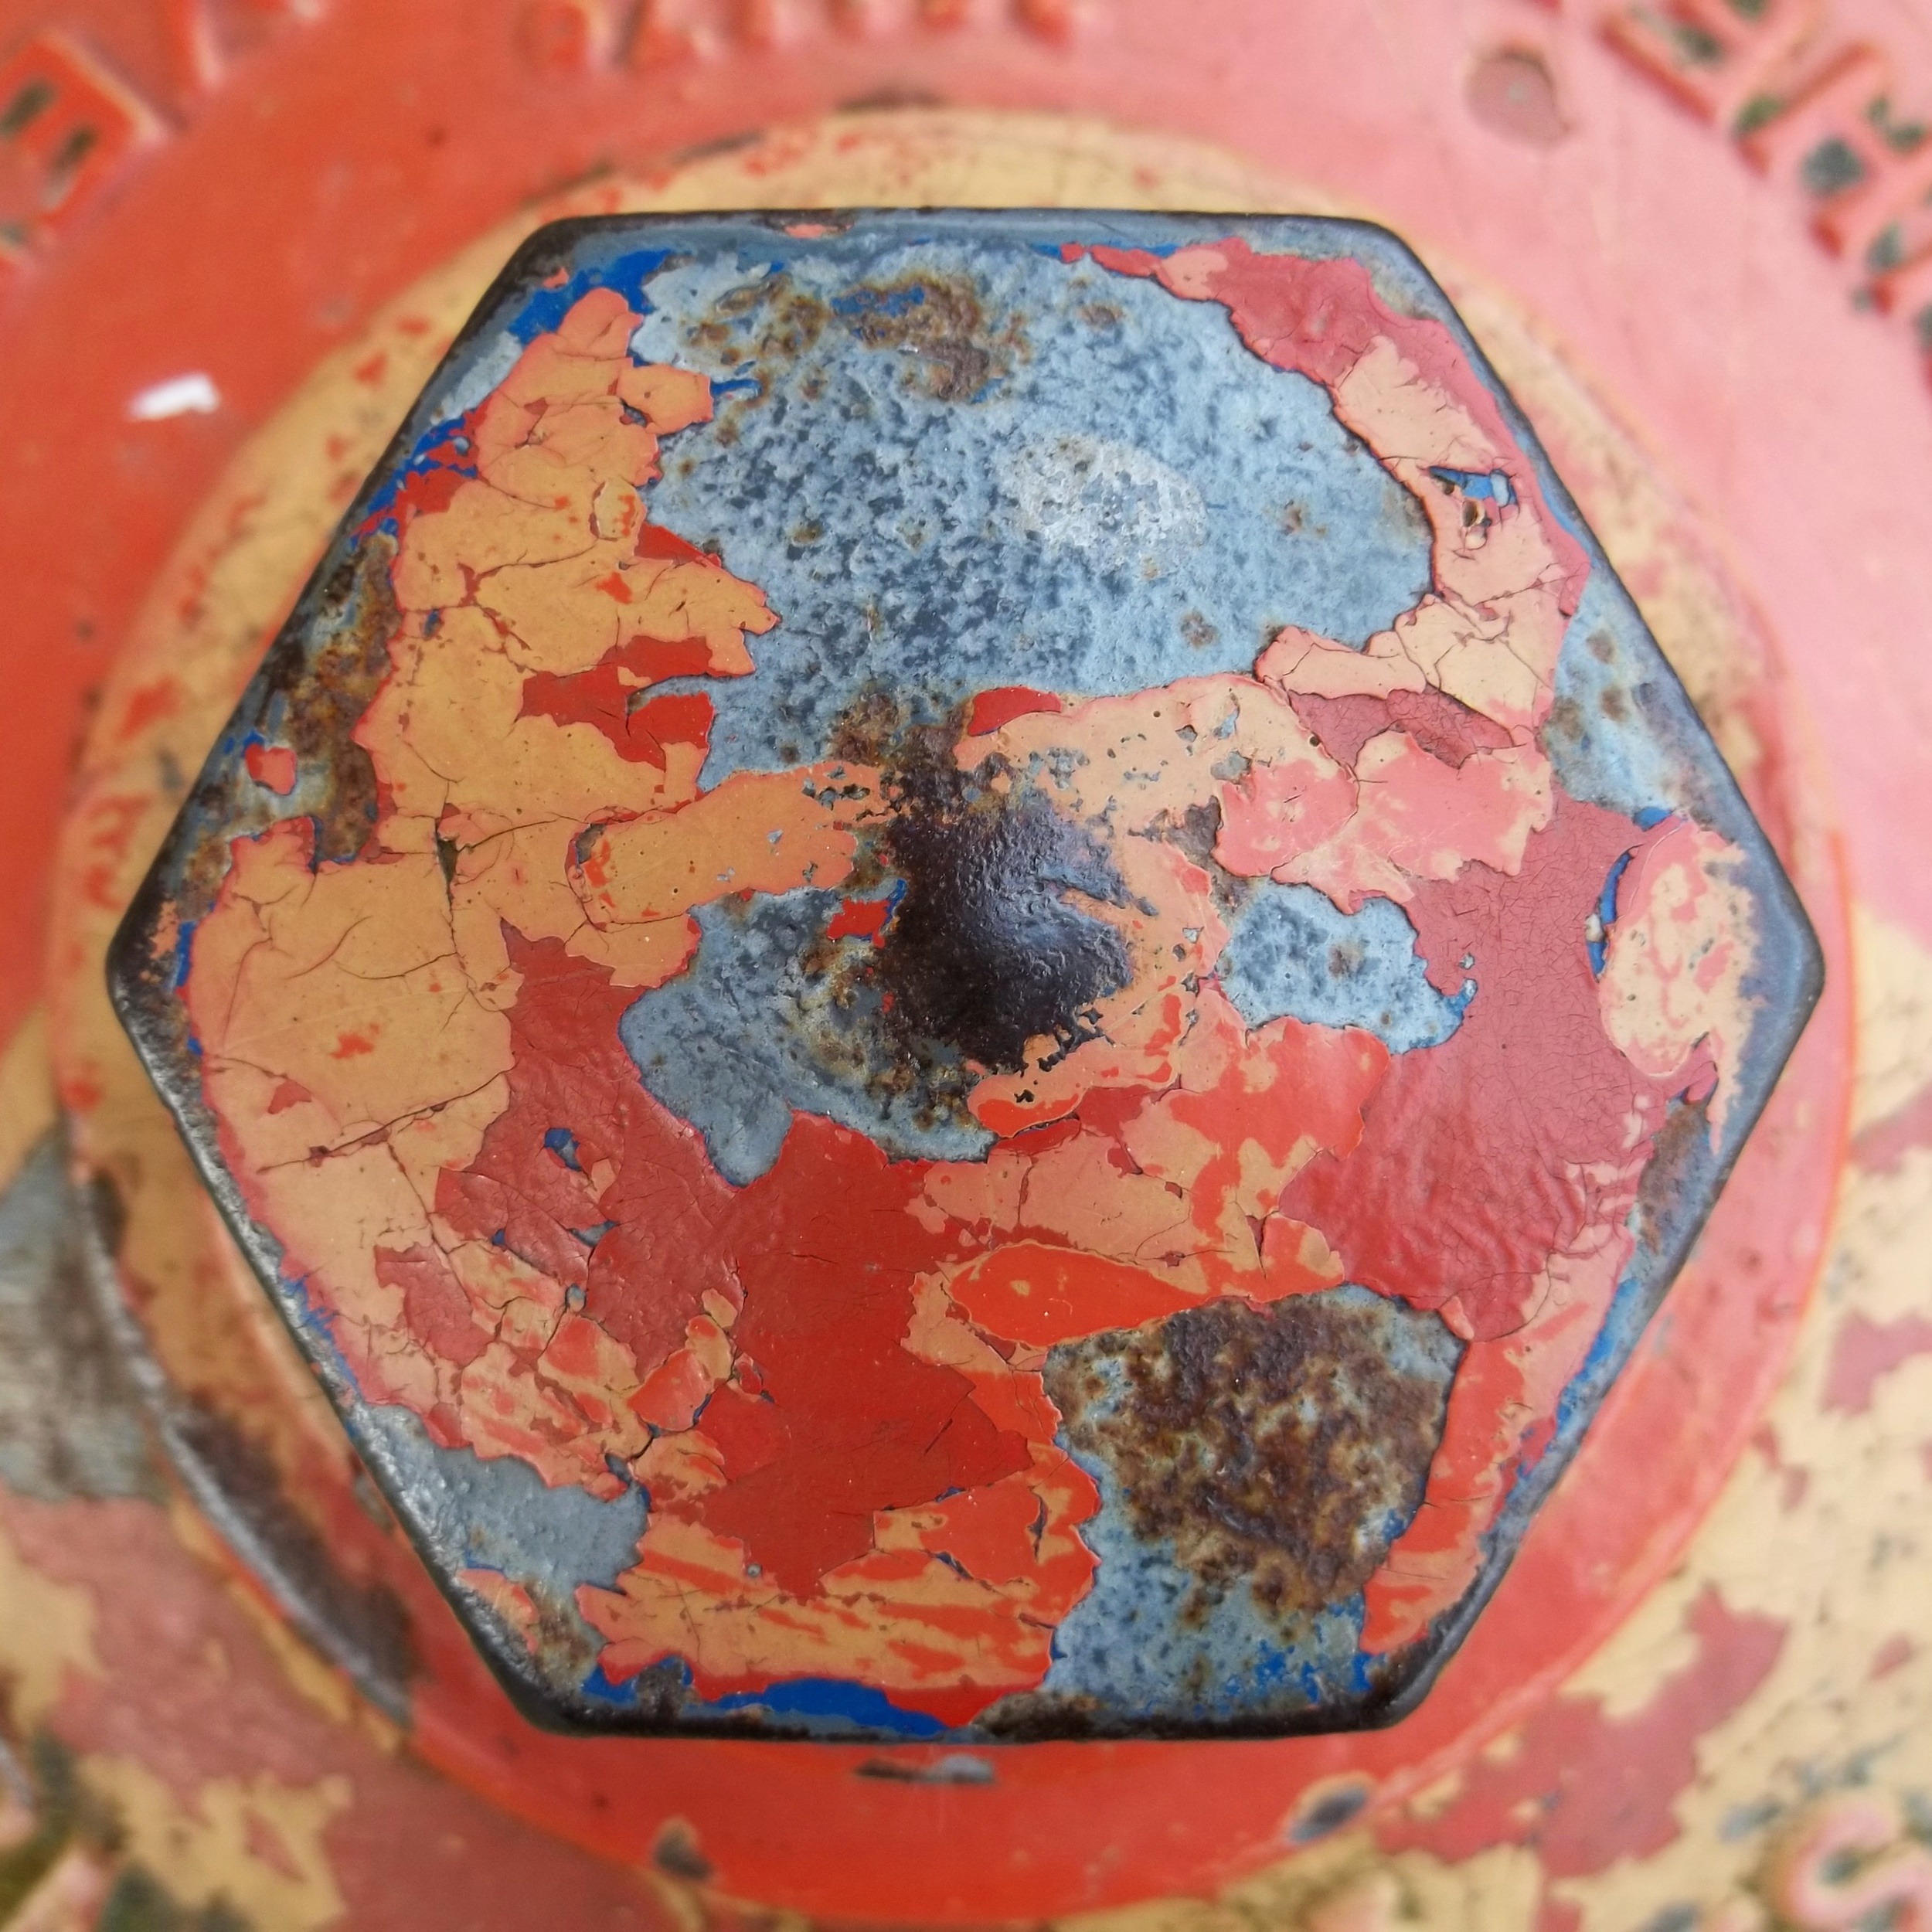
water, pattern, red, metal, fire, circle, art, hydrant, delete, water utilities